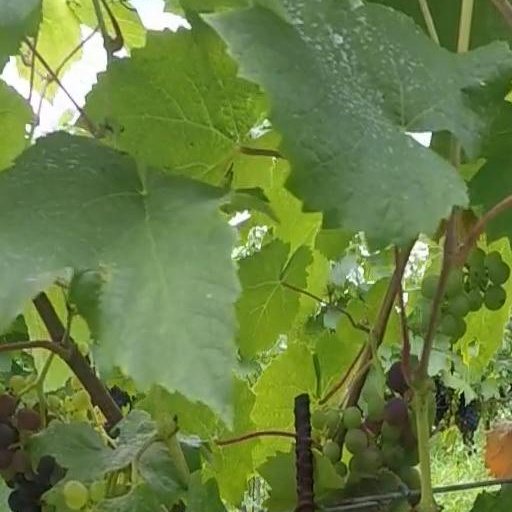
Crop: grape